Benny Gantz

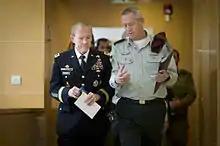

Later on, he led 890 "Efe" (Echis) paratroop battalion in counter-guerrilla operations in the South Lebanon security zone. In 1991, he commanded the commando unit that was on the ground in Addis Ababa, Ethiopia, for 36 hours, securing the Operation Solomon airlift of 14,000 Ethiopian Jews to Israel. He served in senior command positions during the Second Intifada and Second Lebanon War.